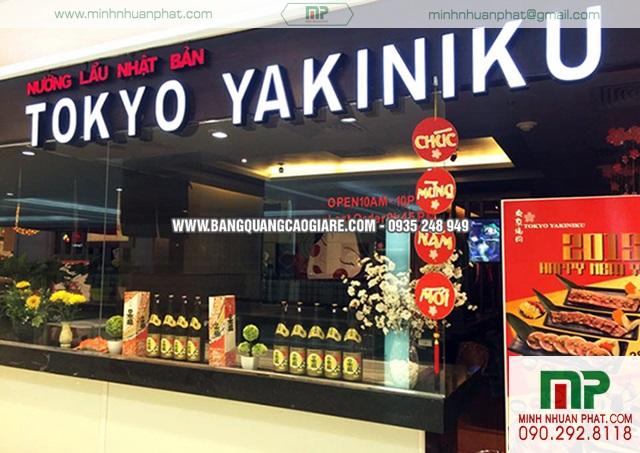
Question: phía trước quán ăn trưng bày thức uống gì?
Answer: quán ăn trưng bày những chai rượu phía trước